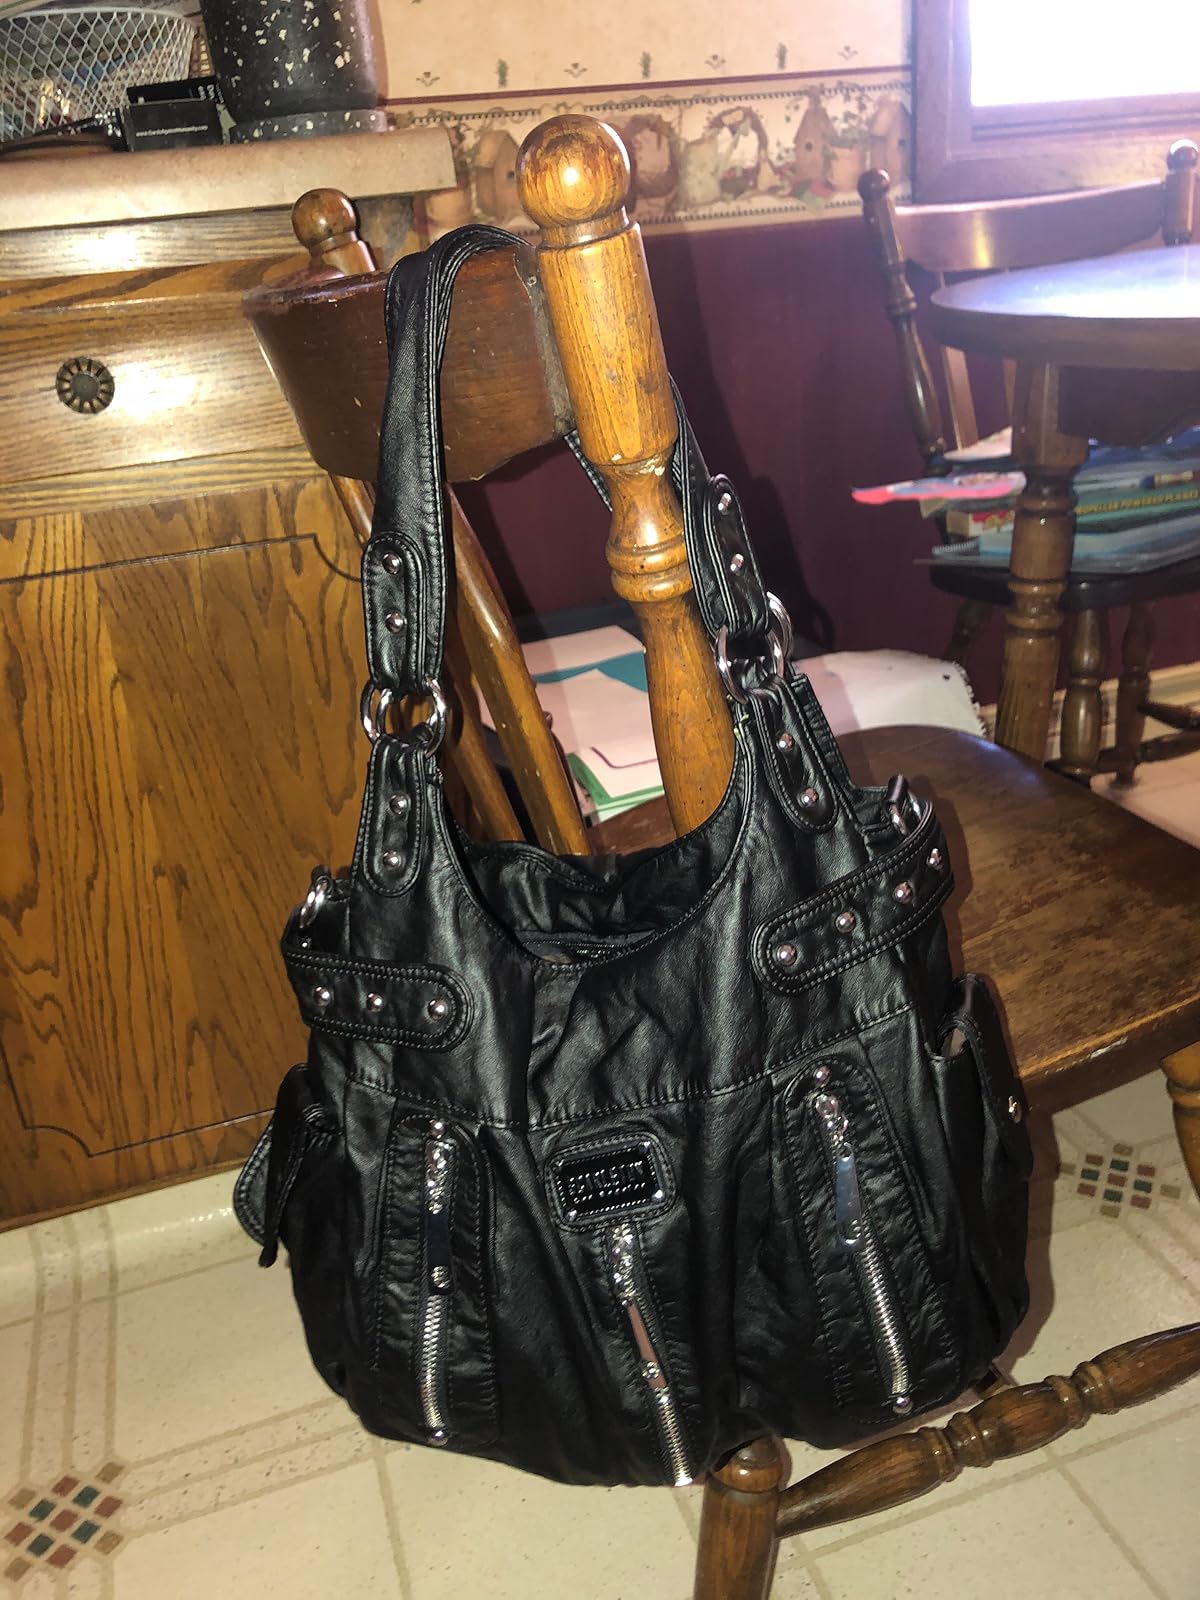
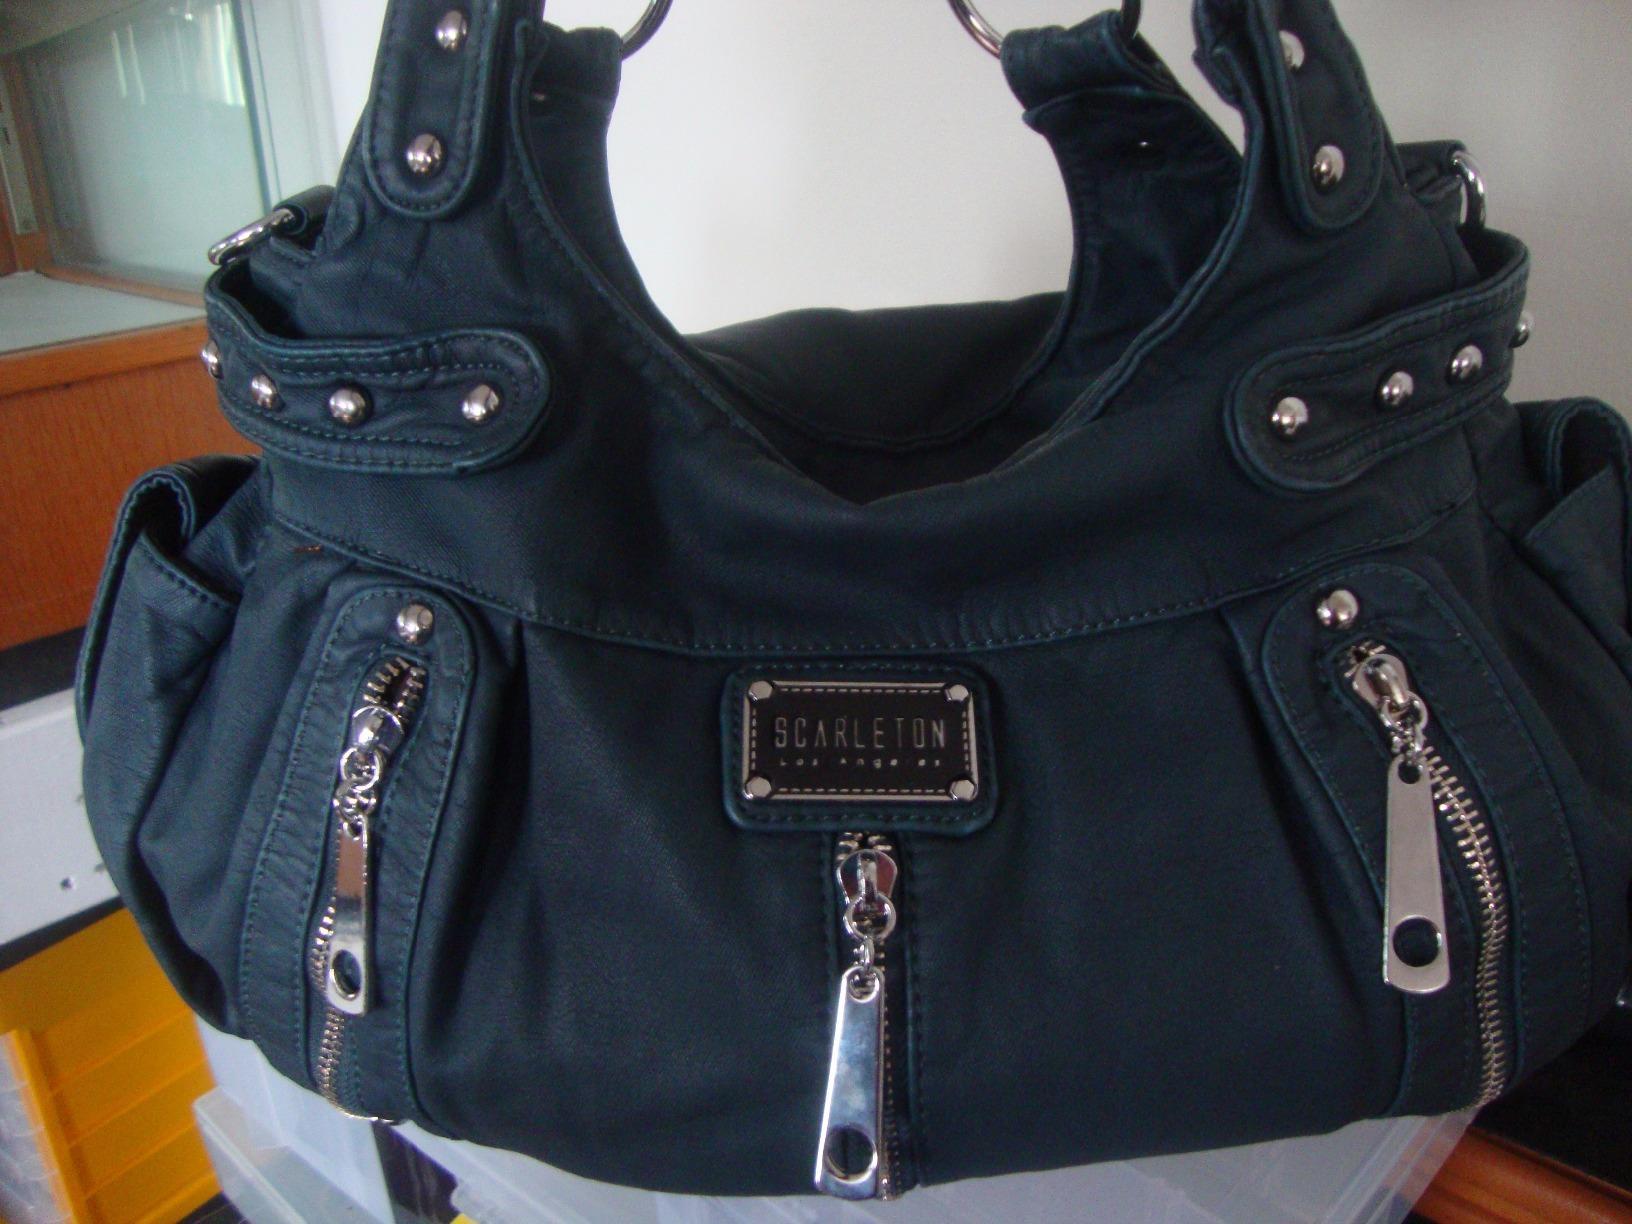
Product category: accessories_handbag
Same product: no